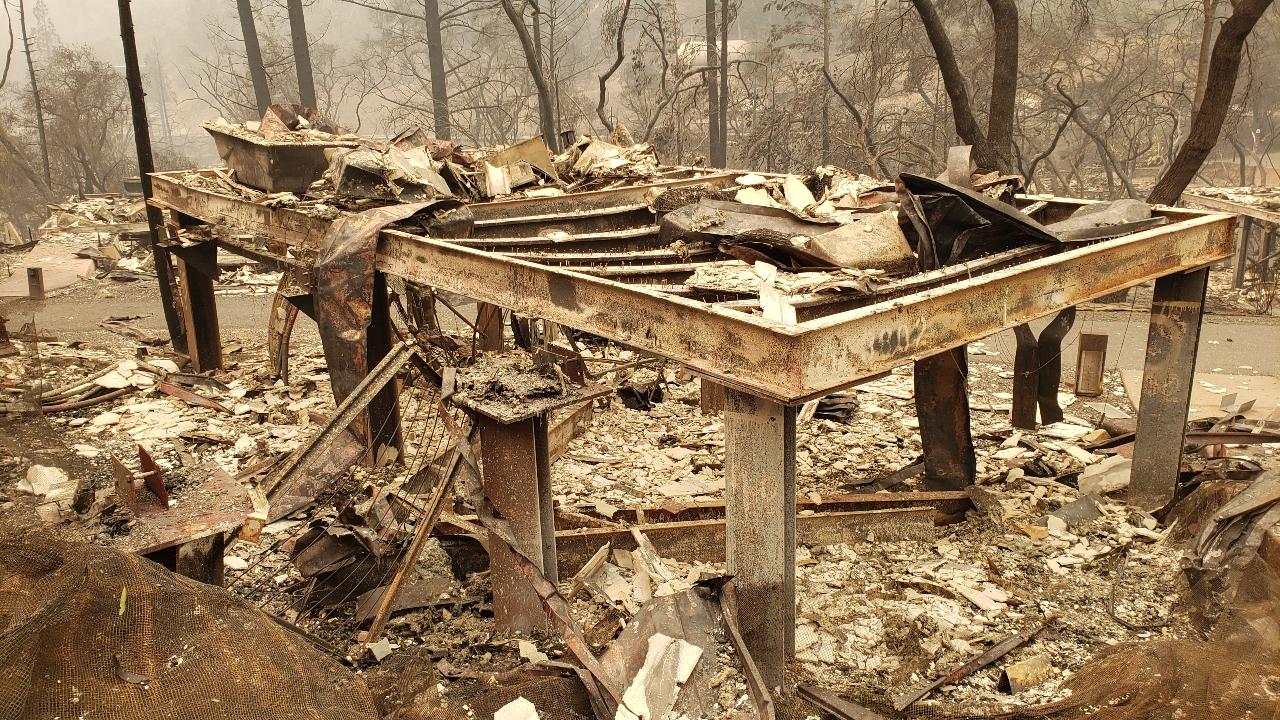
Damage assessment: destroyed